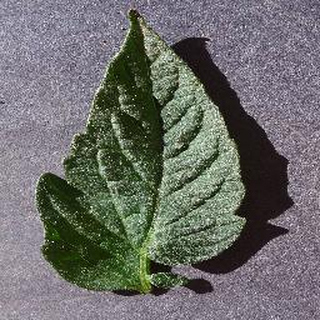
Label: healthy_tomato